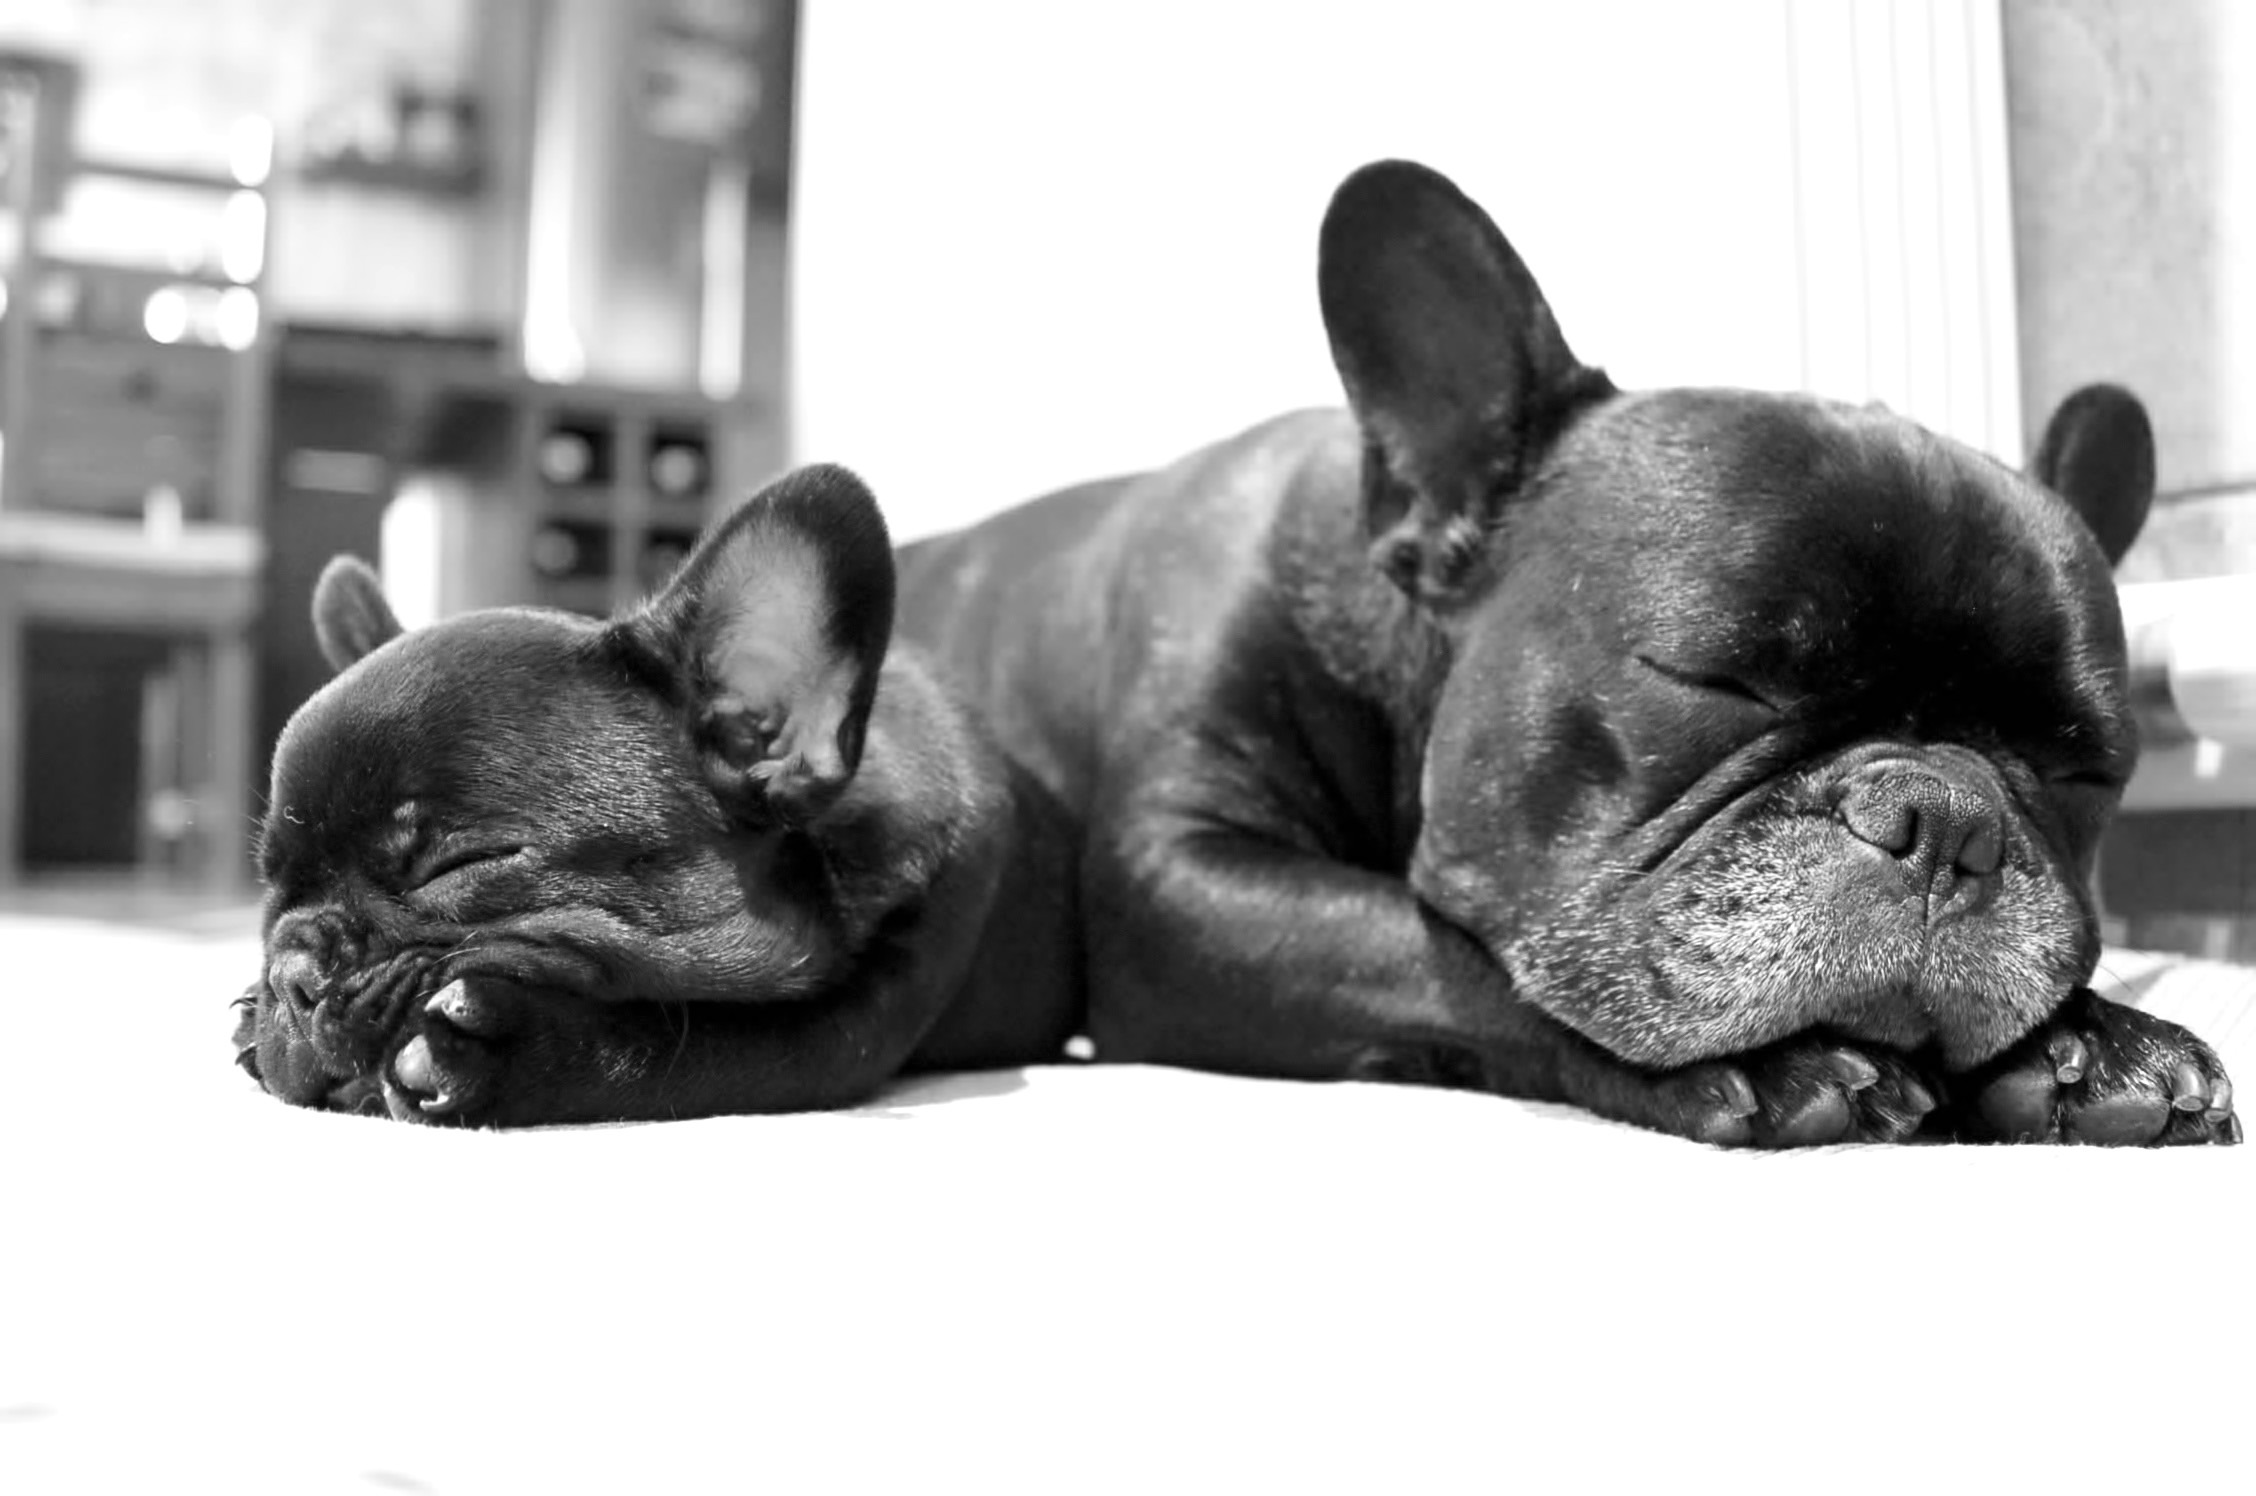
black and white, puppy, dog, cute, pet, peace, mammal, monochrome, zen, bulldog, stillness, pets, dogs, sleep, animals, mammals, vertebrate, serenity, french bulldog, dog breed, asleep, dog like mammal, toy bulldog, frenchis, frenchi